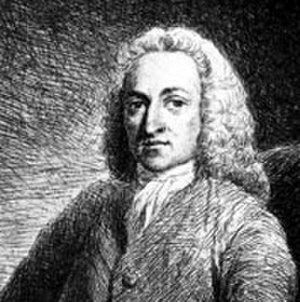
Copleymedaljen / Modtagere af medaljen / 1731–1750
Copleymedaljen er en pris givet af Royal Society of London for fremragende præstationer i forskning inden for enhver gren af naturvidenskaben, vekslende mellem de fysiske videnskaber og de biologiske videnskaber. Medaljen, der uddeles årligt, er den ældste Royal Society-medalje, der stadig uddeles, idet den første gang blev givet i 1731 til Stephen Gray. Den første kvinde, der fik medaljen var Dorothy Crowfoot Hodgkin i 1976.